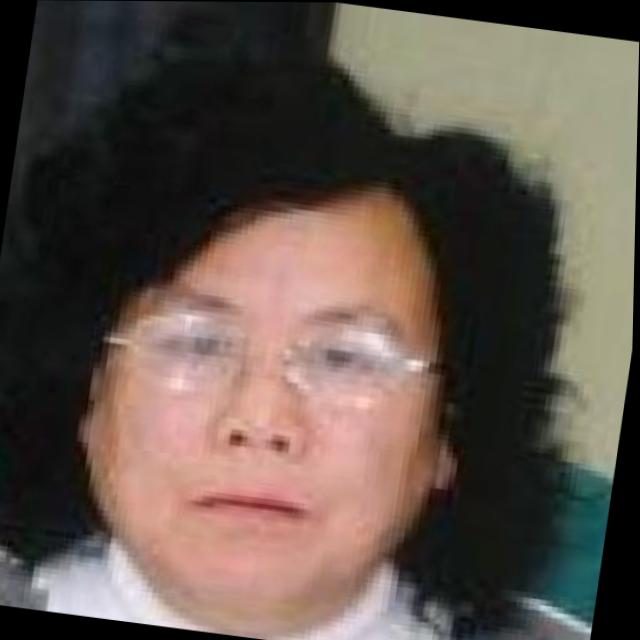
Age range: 45-64